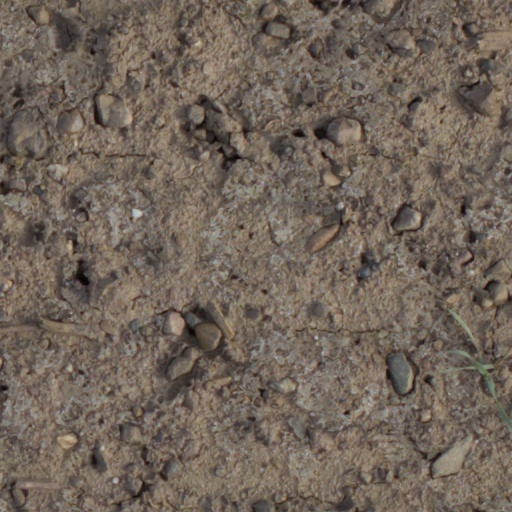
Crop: wheat